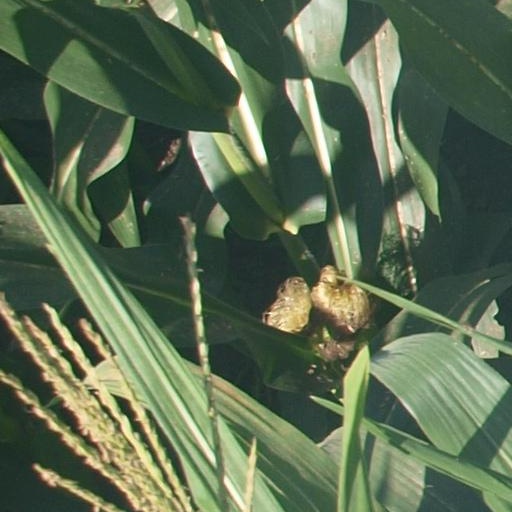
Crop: maize; corn